Sam Shing Hui

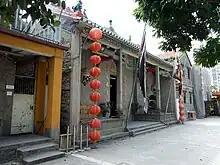

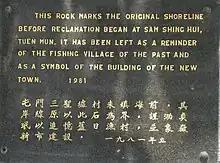
Plaque commemorating the former Sam Shing Hui village.

Sam Shing Hui (lit. Three Saints market) is an area and a former fishing village in Tuen Mun, Tuen Mun District, Hong Kong. It is located on the southeast coast of Castle Peak Bay, between Tseng Tau Village (井頭村) and So Kwun Wat Village (掃管笏村). The Sam Shing Hui Seafood Market (三聖墟海鮮市場) there is one of the famous seafood markets in Hong Kong.